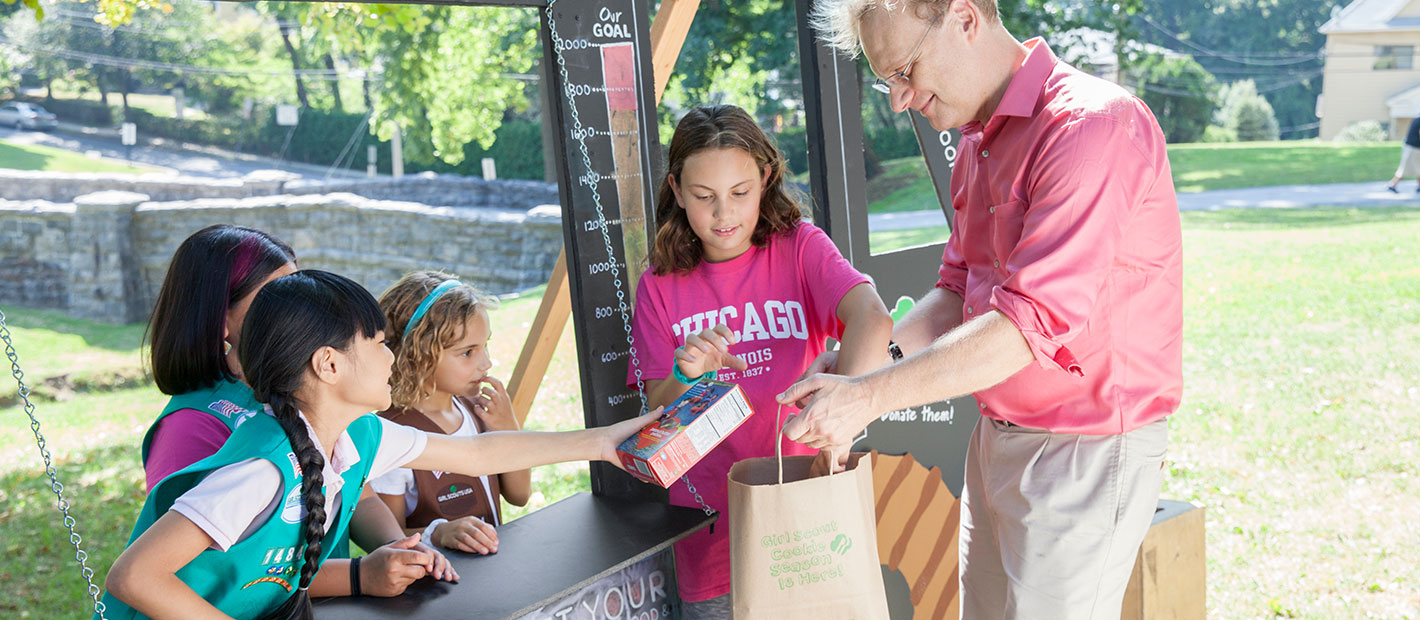
Gender: women